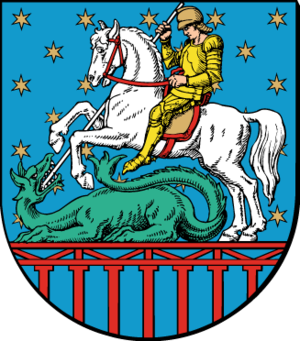
Holstebro est une commune du Danemark située dans la région du Jutland-Central ; c’est également une ville, chef-lieu de cette commune.